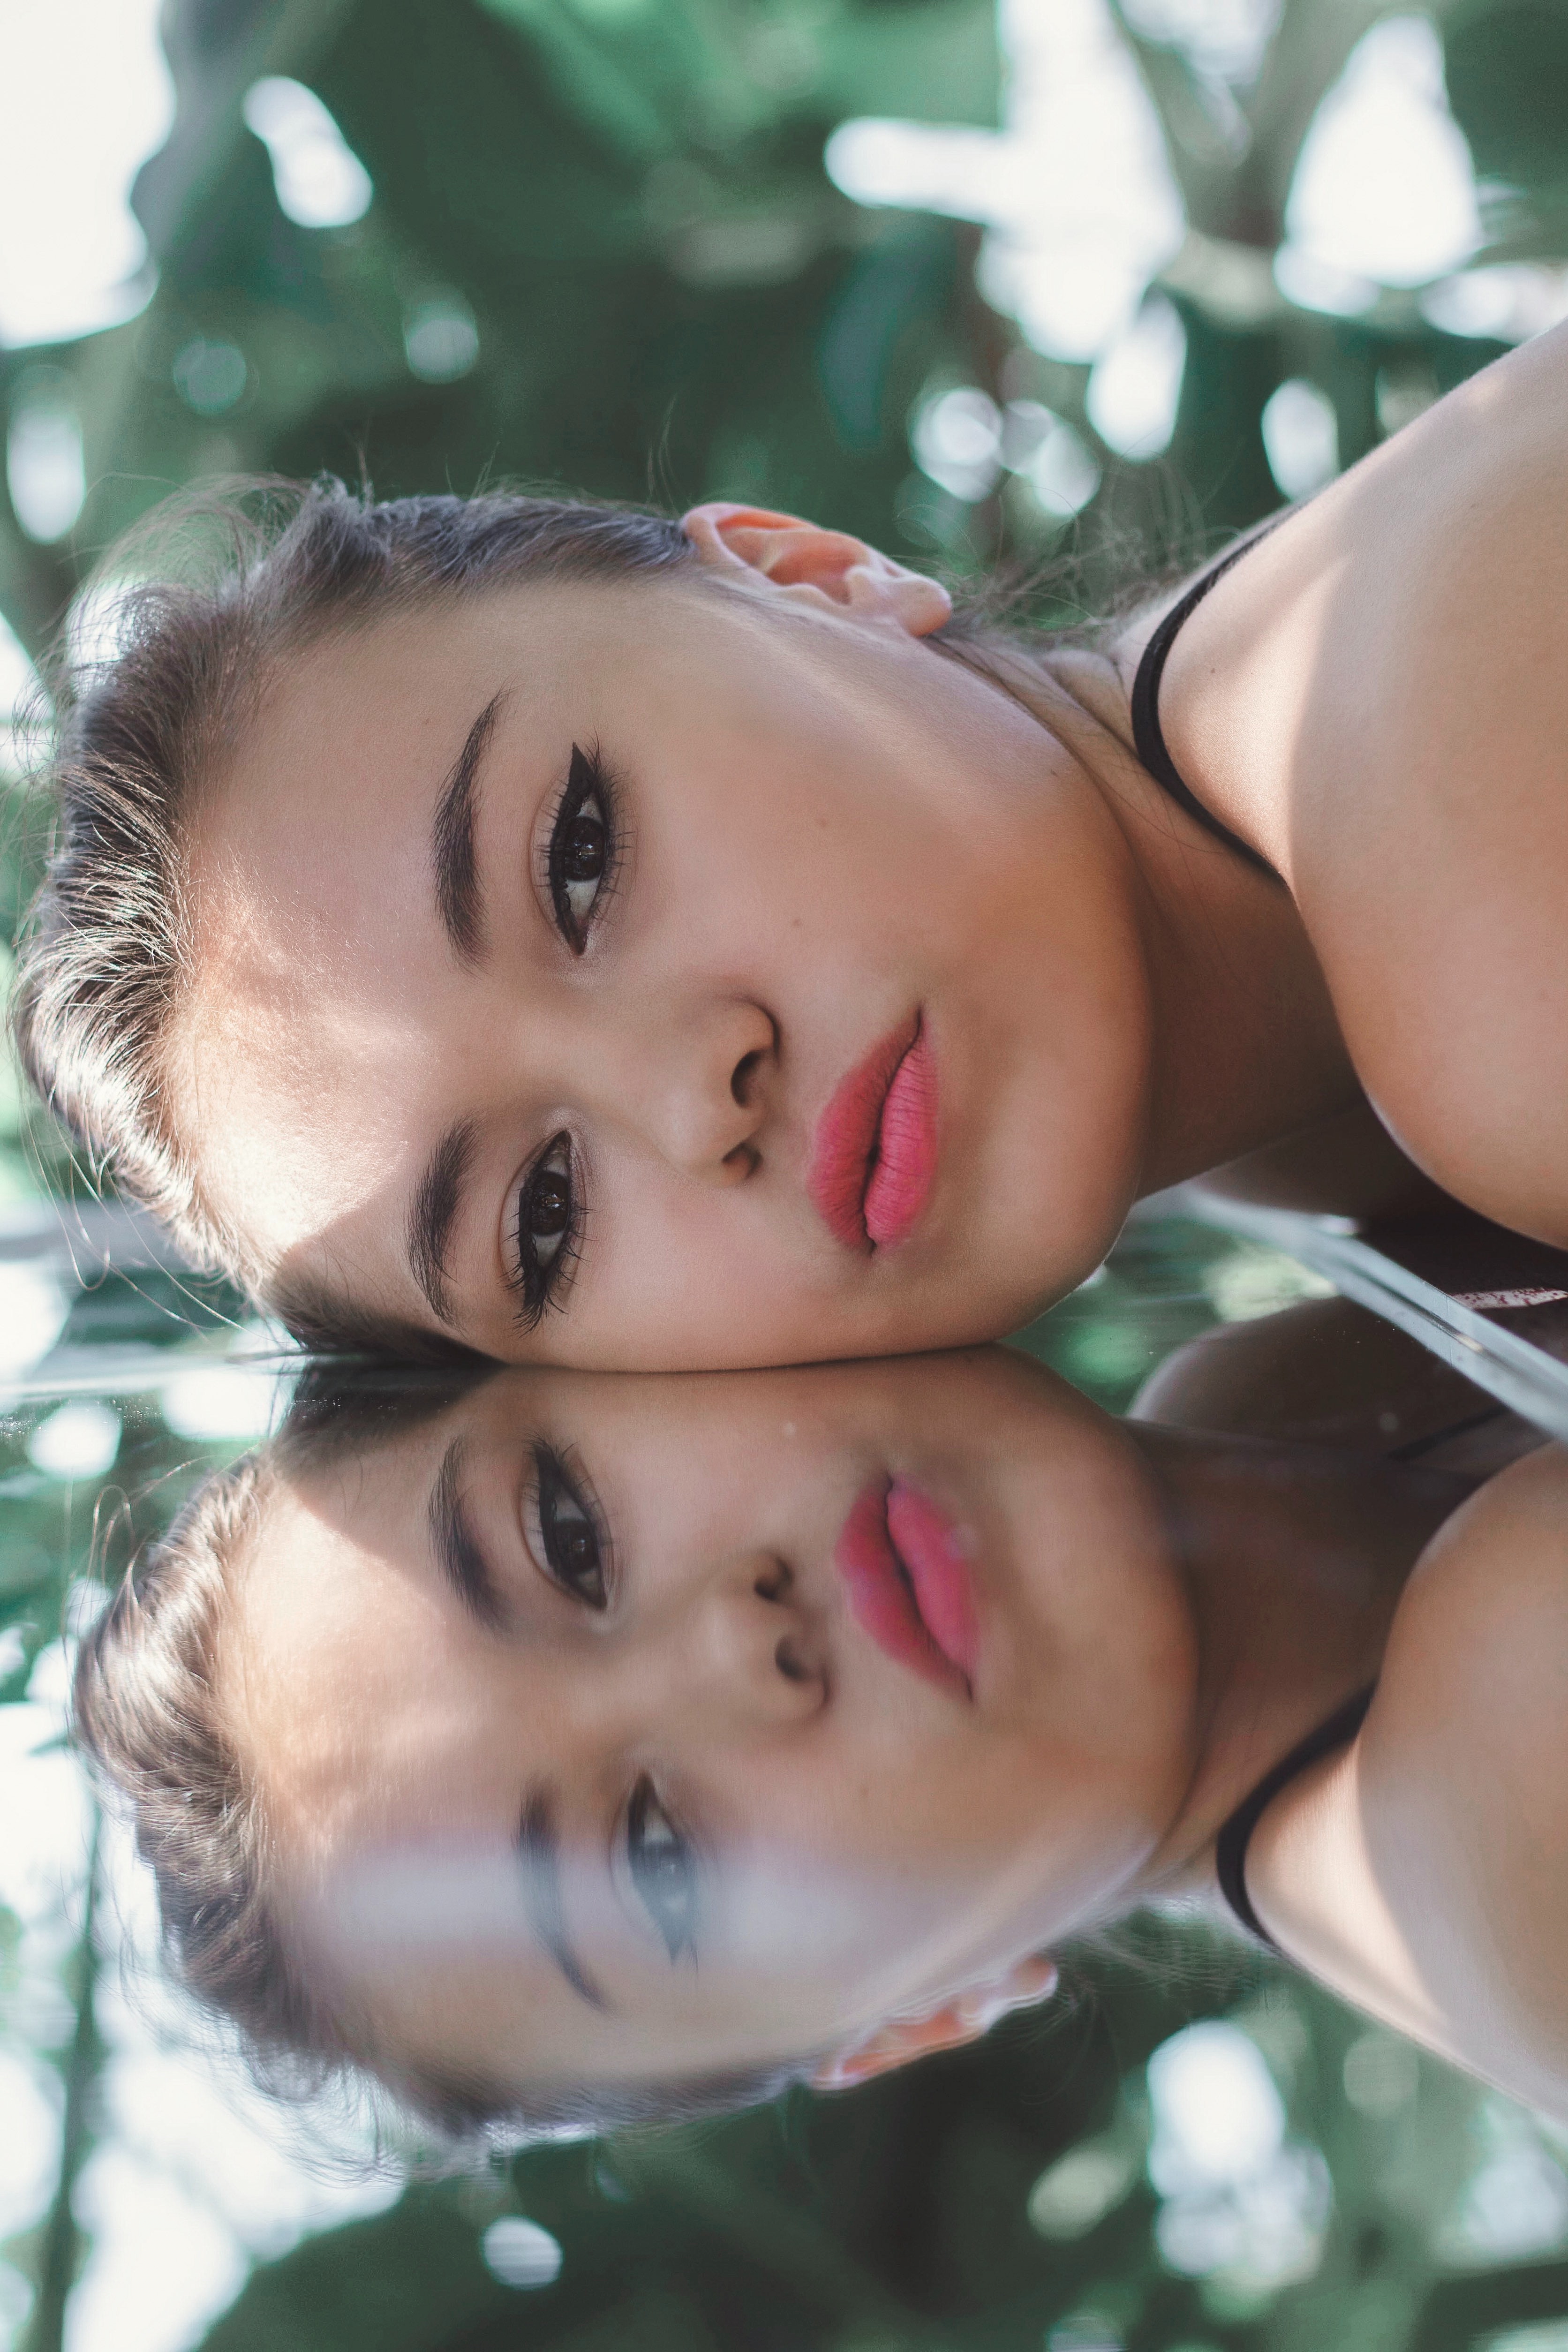
face, skin, child, nose, head, beauty, lip, cheek, eye, smile, grass, tree, photography, toddler, black hair, plant, baby, happy, leisure, vacation